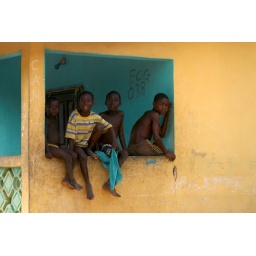
Kids sitting on a balcony in Ghana.